Prehistoric Mongolia

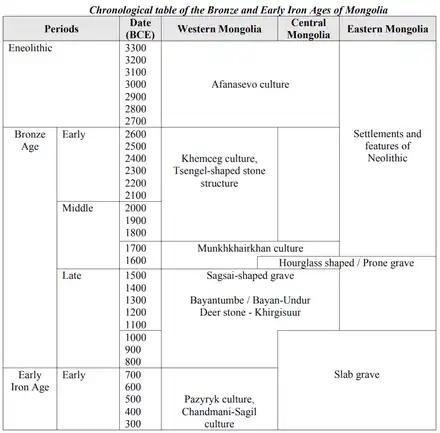
Chronological table of the Bronze and Early Iron Ages of Mongolia.

The climate of Central Asia became dry after the large tectonic collision between the Indian Plate and the Eurasian Plate. This impact threw up the massive chain of mountains known as the Himalayas. The Himalayas, Greater Khingan and Lesser Khingan mountains act like a high wall, blocking the warm and wet climate from penetrating into Central Asia. Many of the mountains of Mongolia were formed during the Late Neogene and Early Quaternary periods. The Mongolian climate was more humid hundreds of thousands of years ago.